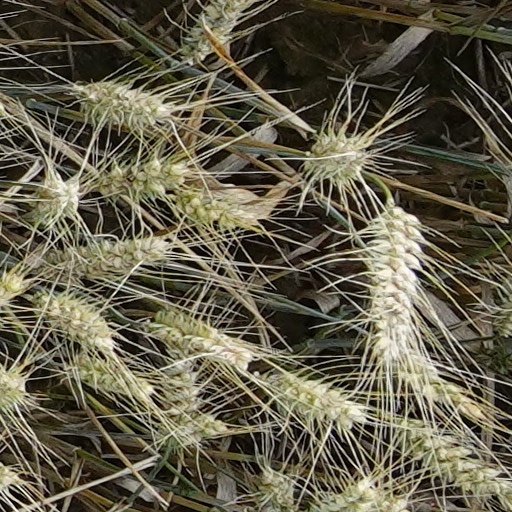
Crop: wheat